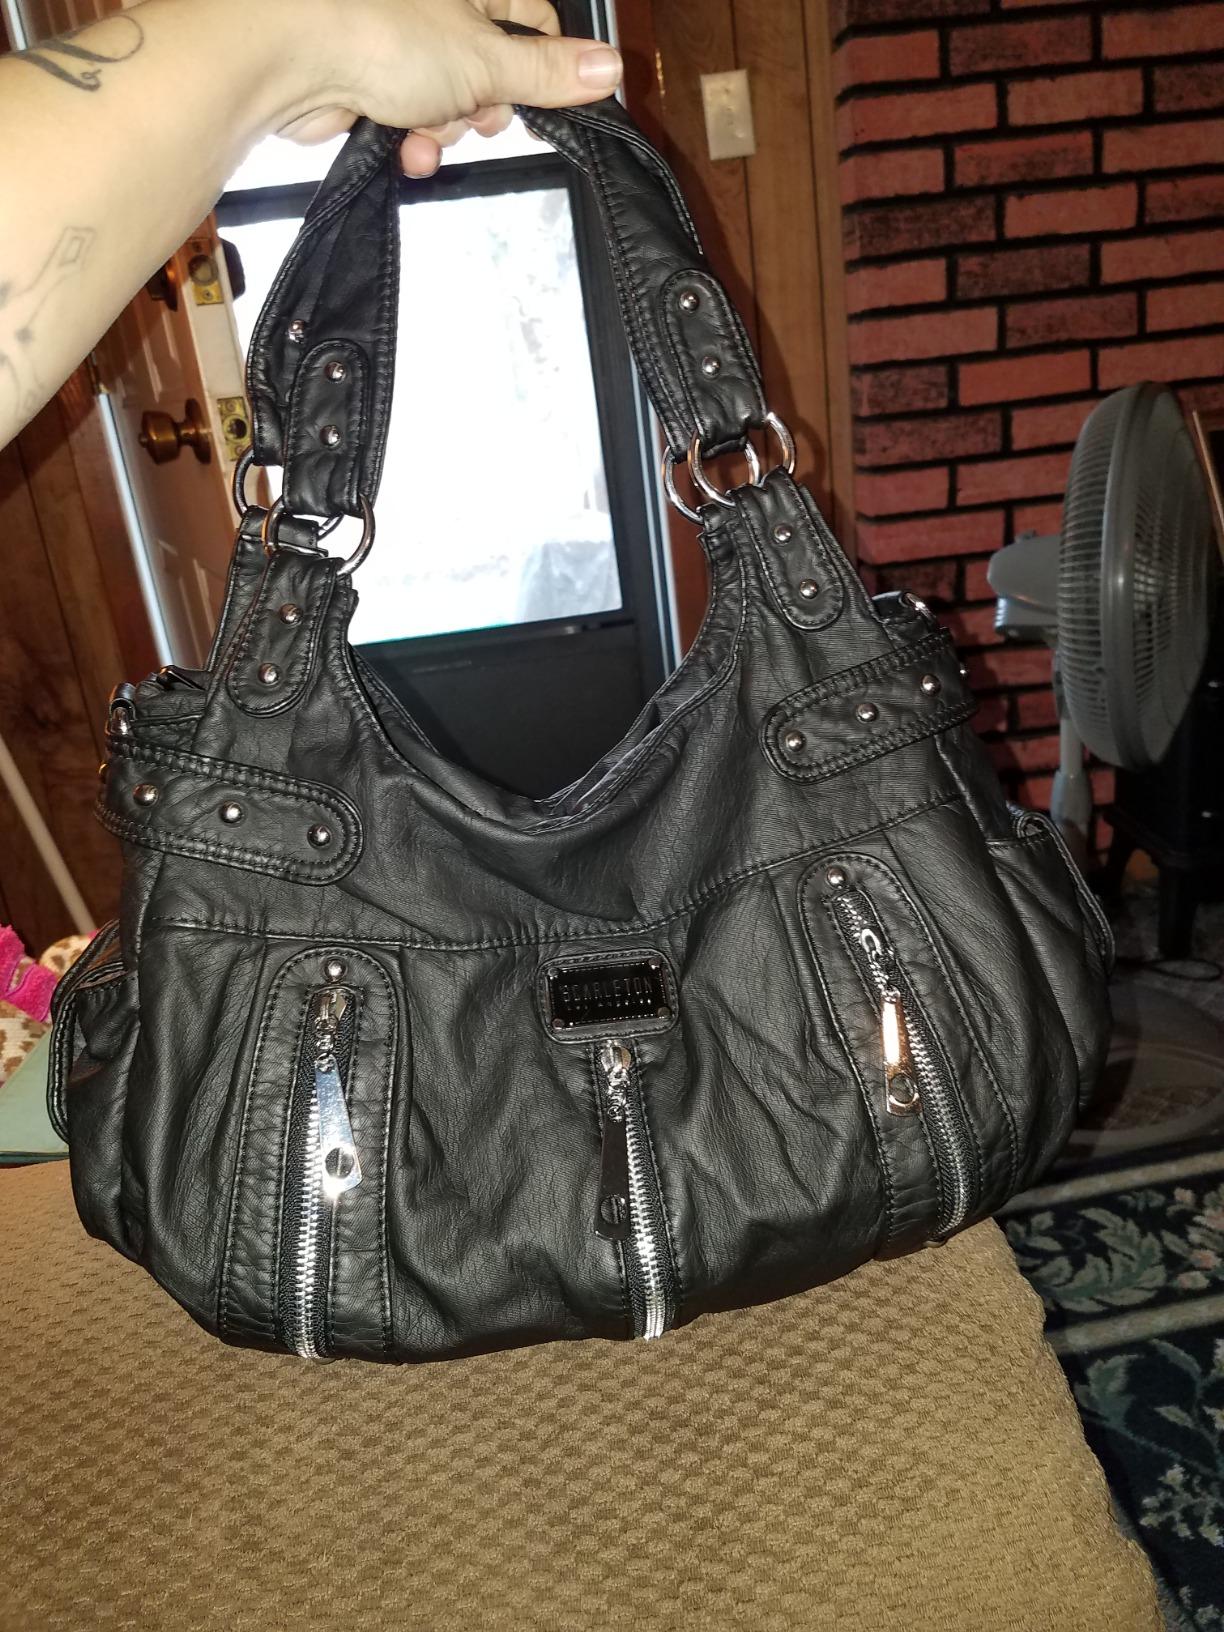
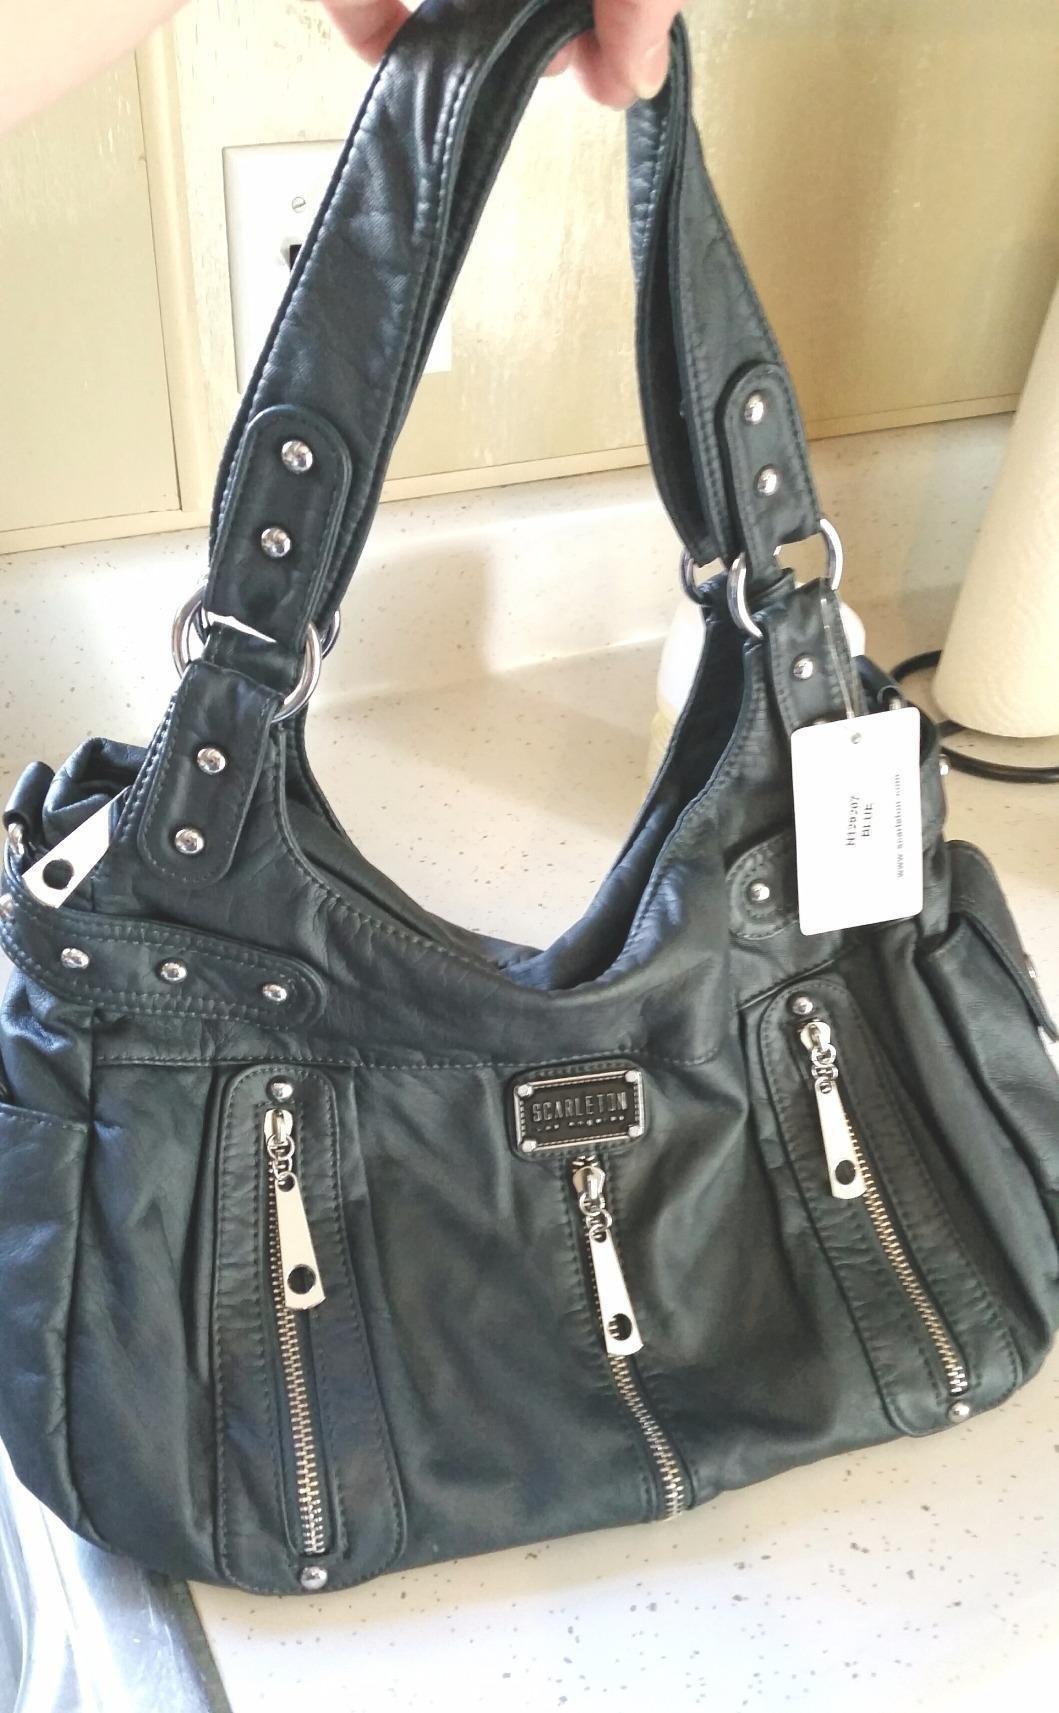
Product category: accessories_handbag
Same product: no